SEAT Málaga

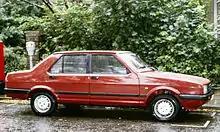
1985 SEAT Málaga 1.5

This was a restyled version of the SEAT Ritmo, which in its turn was the rebadged version of the Fiat Ritmo. The Málaga most closely resembled the Fiat Regata, which was Fiat’s own saloon version of the hatchback Fiat Ritmo. However, the SEAT Málaga and the Fiat Regata were developed separately as the two manufacturers had already ended their partnership by the time of the launch of their two saloon models.